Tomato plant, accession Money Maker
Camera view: bottom (45 deg); turntable rotation: 120 degrees
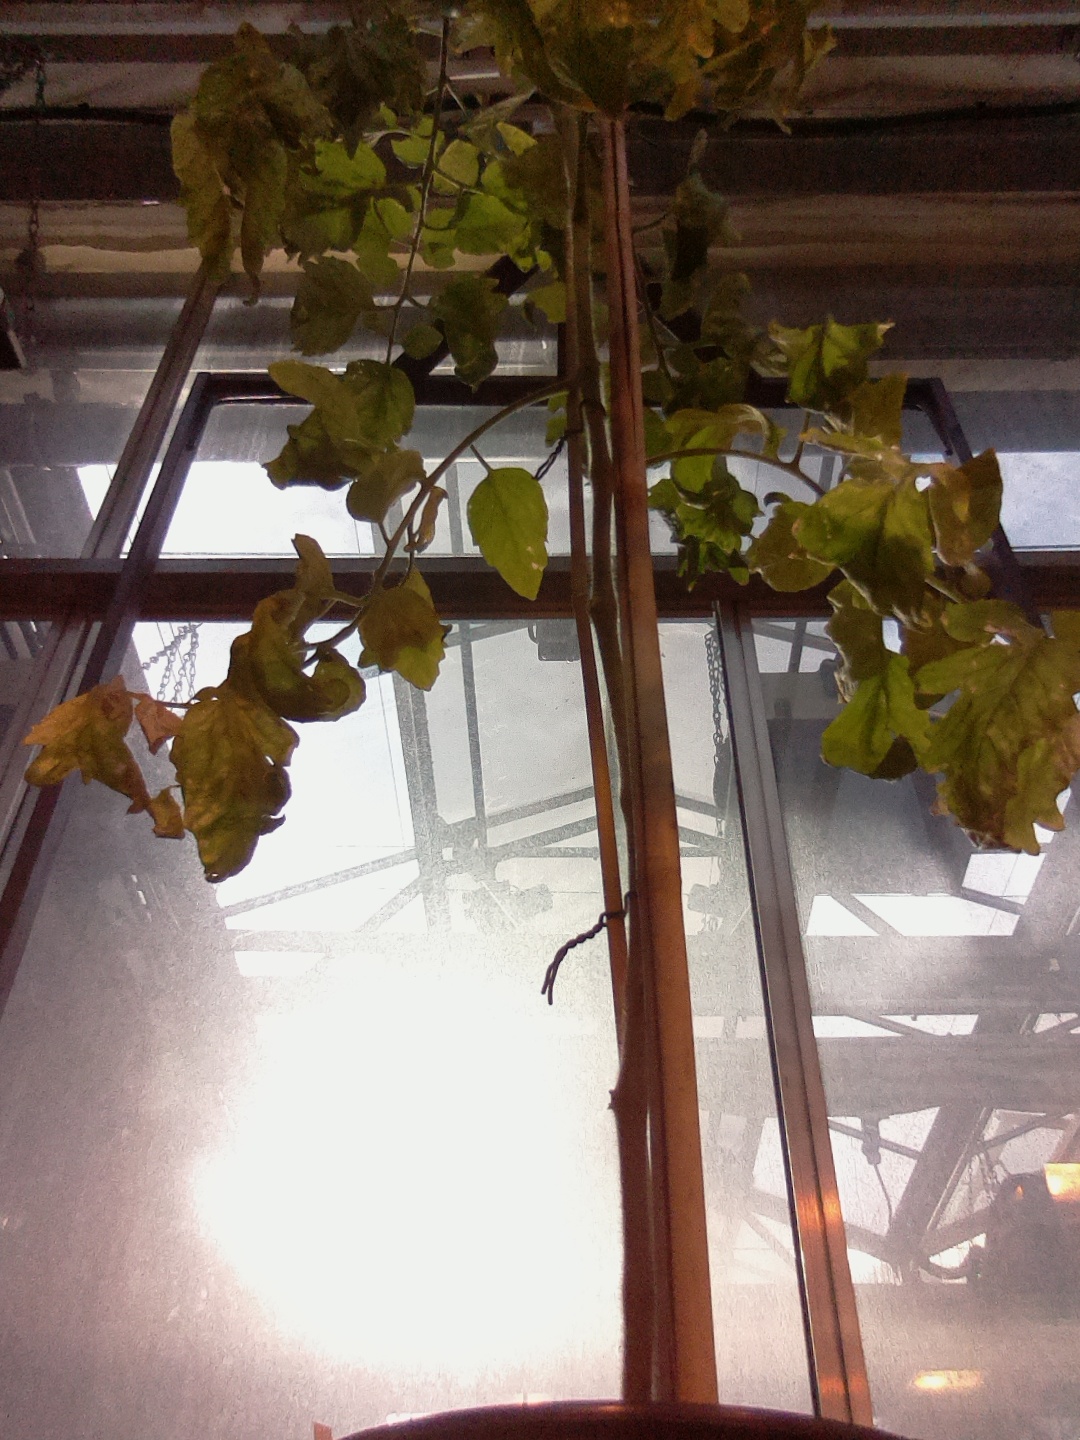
BBCH growth stage 78: 80% -90% of final fruit size